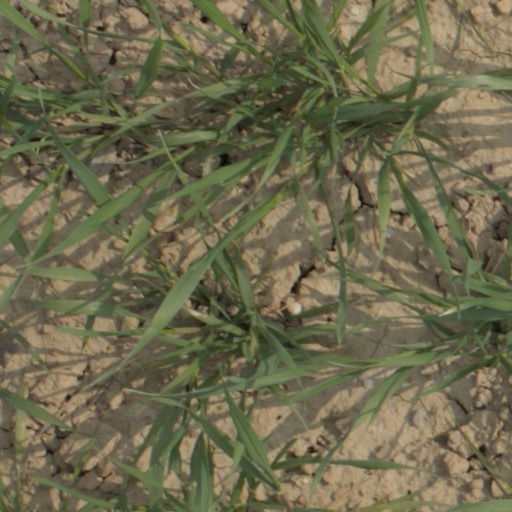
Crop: wheat